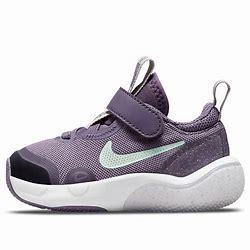
Brand: Nike
Model: Explor Next Nature